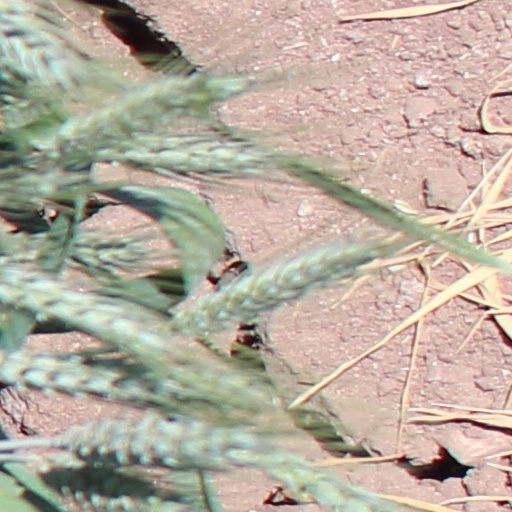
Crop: wheat